Mashiki, Kumamoto

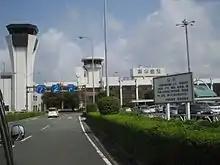
Kumamoto Airport is located in the town.

Mashiki is adjacent to the eastern part of Kumamoto City and is located slightly north of the center of Kumamoto Prefecture. From the eastern to southern part of the prefecture, there are four peaks in the Kyushu Mountains: Shiroyama (480 meters), Asagoyama (405 meters), Funanoyama (308 meters), and Iidayama (431 meters). The northern part is covered with farmland called the Mashiki Plateau (Takayuhara Plateau). The central part is part of the Kumamoto Plain and is covered with rice paddies. All of the rivers in the town belong to the Midorikawa River system, and flow from east to west.